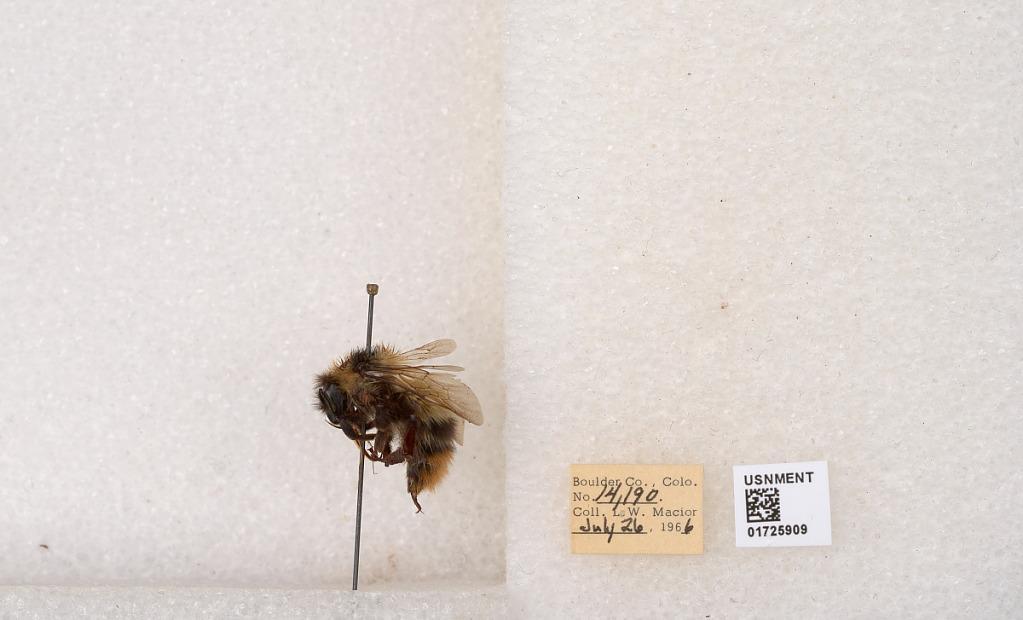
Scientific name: Bombus kirbyellus
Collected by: L. Macior
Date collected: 1966-7-26
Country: United States
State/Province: Colorado
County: Boulder
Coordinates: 40.0925, -105.358